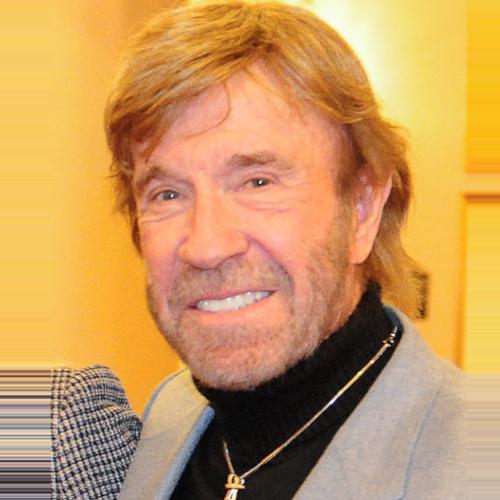
Age: 74